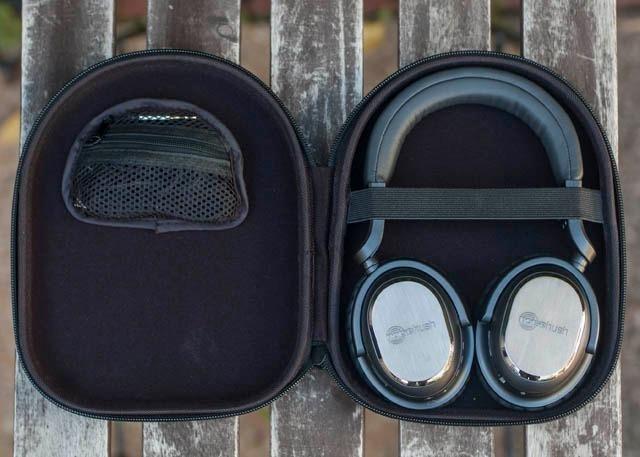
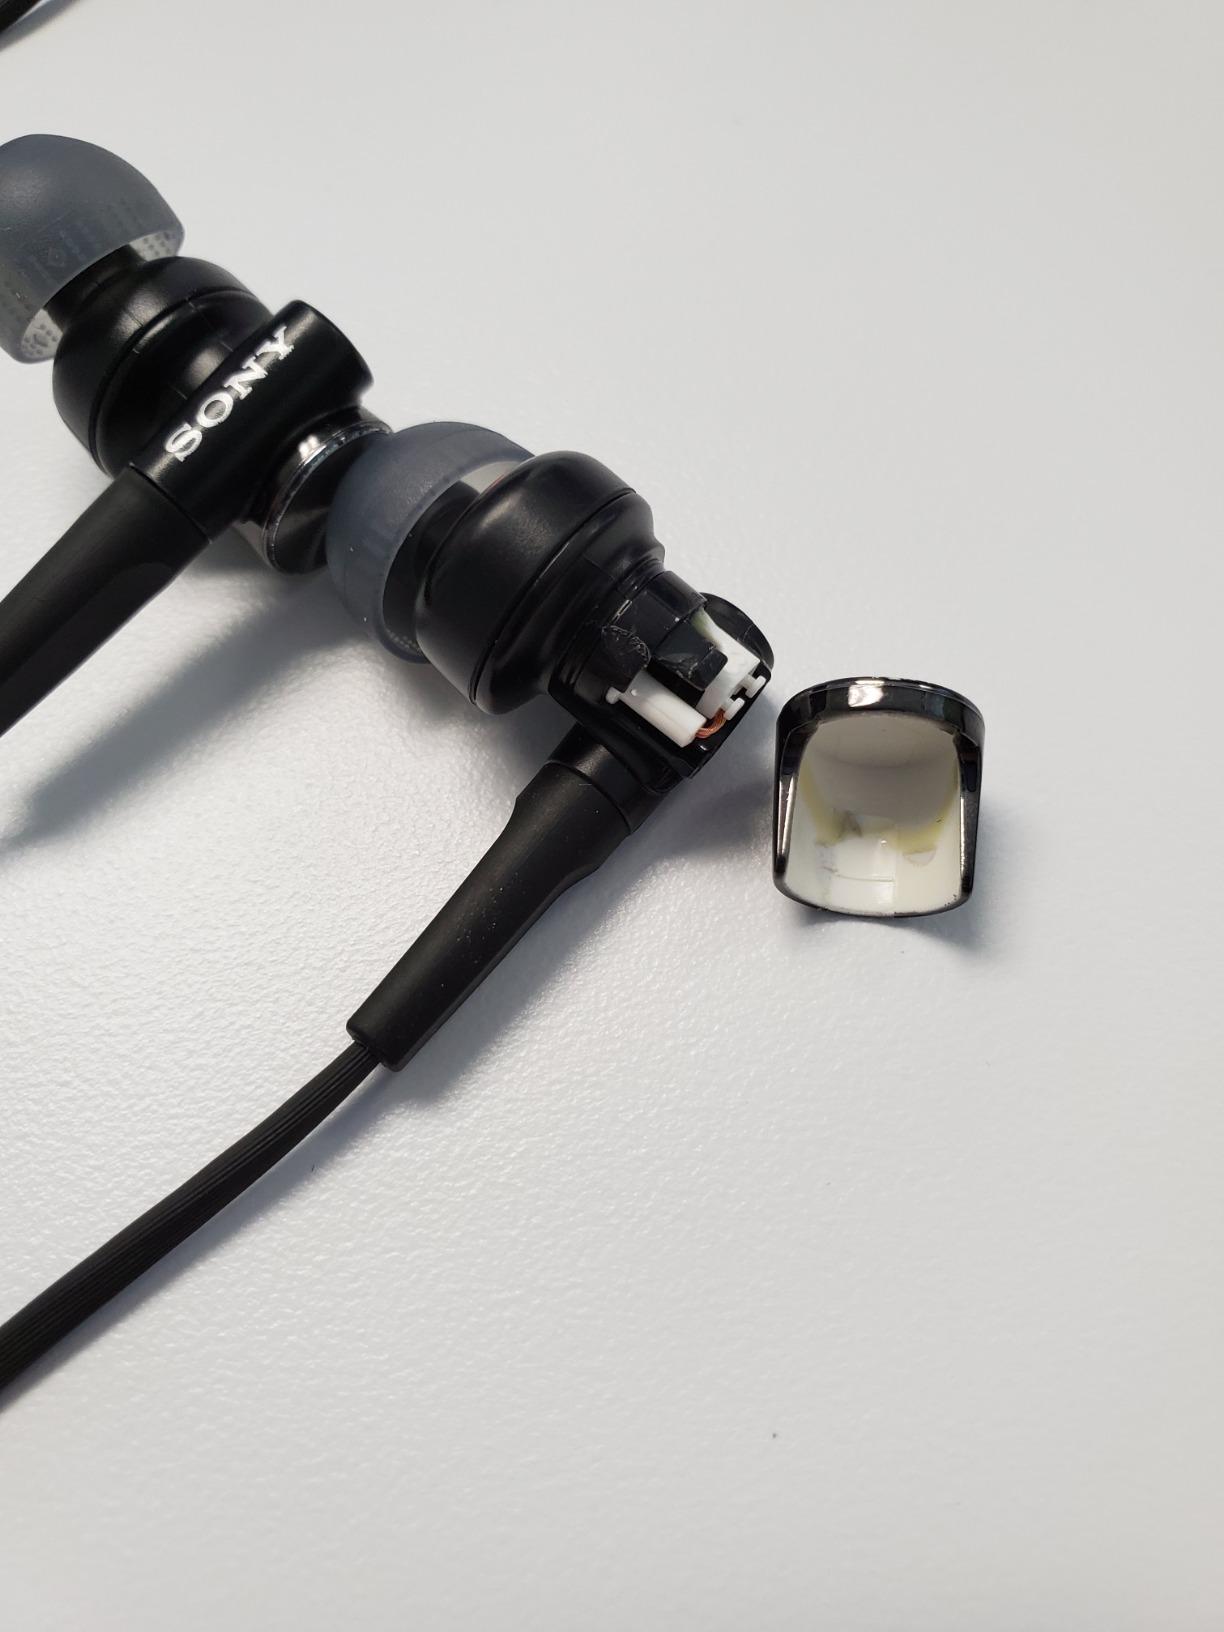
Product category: headphones
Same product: no